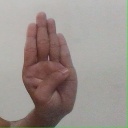
अक्षर: ब